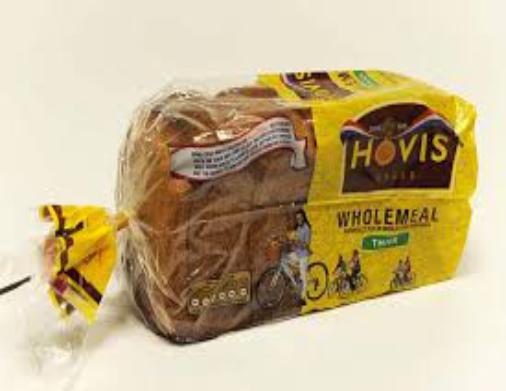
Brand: Hovis
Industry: Leisure